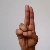
The image shows a hand gesture representing the letter 'U' in Indian Sign Language.